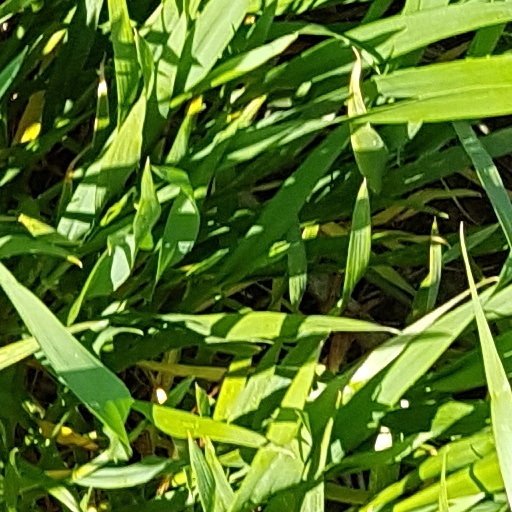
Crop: wheat